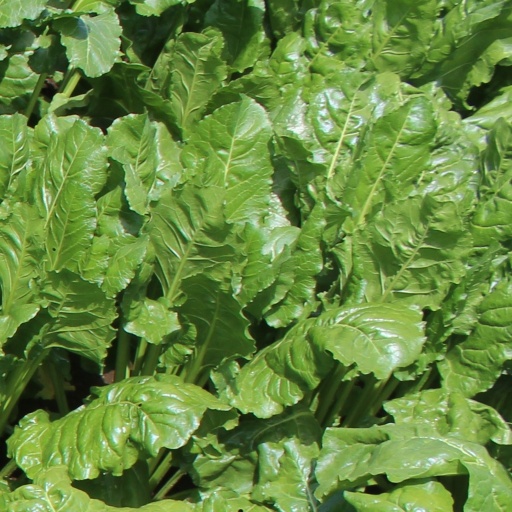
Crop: sugar beet